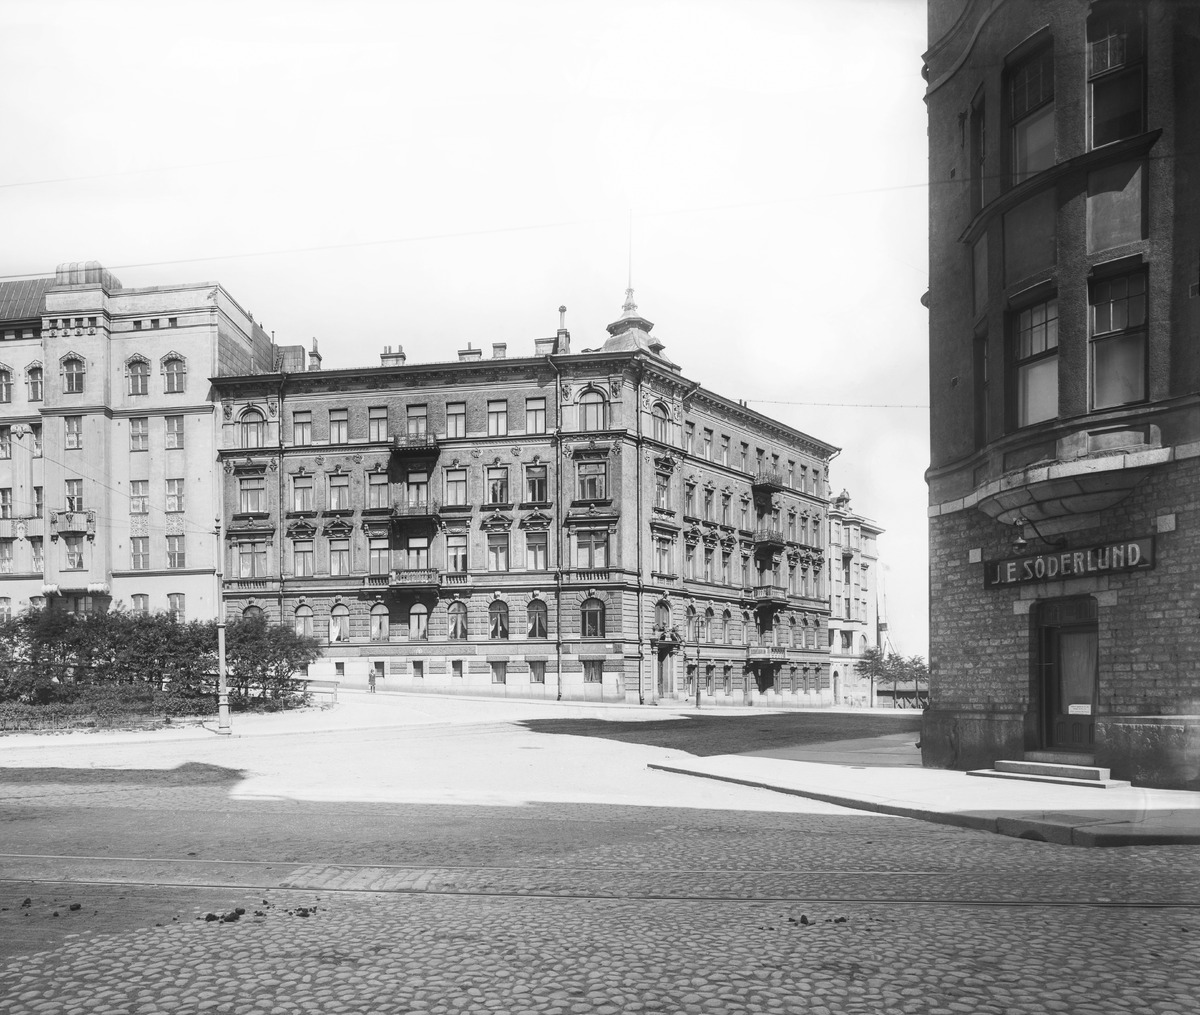
Rahapajankatu 3, 5, Katajanokka
sisällön kuvaus: Rahapajankatu 3, 5, Katajanokka. Taustalla Satamakatu 2. mustavalkoinen
Kuvaaja: Sundström, Eric, valokuvaaja
Ajankohta: kuvausaika 1910 -luku
Paikka: Suomi, Uusimaa, Helsinki, Katajanokka Helsinki, Rahapajankatu 3, 5. Satamakatu 2
Aiheet: puistot, kerrostalot